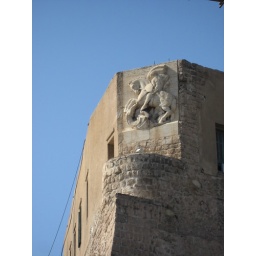
This bas-relief is on the wall of Tripoli castle beside the entrance to the medina.